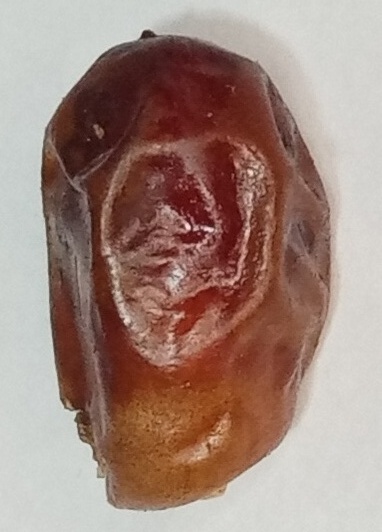
Variety: aseel
Size: medium
Grade: grade-1